Paul Whitman

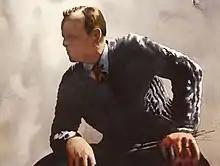
Paul Whitman Self Portrait.

Paul Lingenbrink Whitman (April 23, 1897–December 12, 1950) was an American artist who lived and worked in the Monterey Peninsula area. He worked in a variety of media that included etching, charcoal drawing, watercolor, oil, lithography, and sculpture.